Walls of Dubrovnik

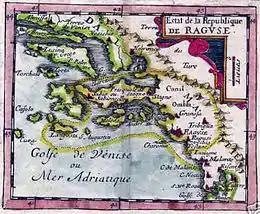
Old map of the Republic of Ragusa, dated from 1678.

In the period of unmistakable Turkish danger and the fall of Bosnia under Turkish rule, a detached fortress providing additional protection to the land approach to the eastern Ploče Gate was built to the east of the city in 1462. The name Revelin derives from "rivelino" (ravelin), a term in military architecture which refers to work built opposite the city gate in order to afford better protection from enemy attack. Danger of Venetian assault suddenly increased in the times of the First Holy League, and it was necessary to strengthen this vulnerable point of the city fortifications. The Senate hired Antonio Ferramolino, an experienced builder of fortresses in the service of the Spanish admiral Doria, a trusted friend of the Republic. In 1538 the Senate approved his drawings of the new, much stronger Revelin Fortress. It took 11 years to build it, and during that time all other construction work in the city had stopped in order to finish this fortress as soon as possible.